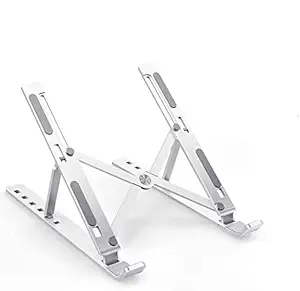
STRIFF Laptop Tabletop Stand
Category: Computers&Accessories
Price: 449 (list price: 999)
Rating: 4.0 (2,102 ratings)
About this product: A lifestyle brand with a mission to create a wide range of cutting-edge tech products, allowing people to make the most of a multitude of different activities|Aluminum Alloy Portable Foldable Holder for Notebooks & Tablets Multiple uses Multi-purpose foldable laptop riser Not only for laptops but also for mobile phones, iPad books, etc|Item Package Weight: 280.0 grams|Lightweight, fold-up design can be opened or closed the laptop stand in just 1 second; saves time and space when moving around the home, school, or work; also includes a small drawstring bag|0|0|0